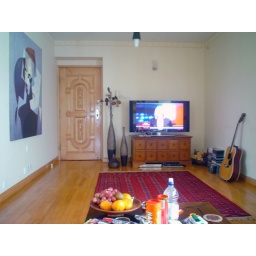
Marc's place. His guitar hadn't been in tune for several years and the fruit was just for show.